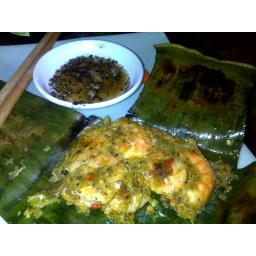
lemon grass shrimp in banana leaf. Red bridge cooking school